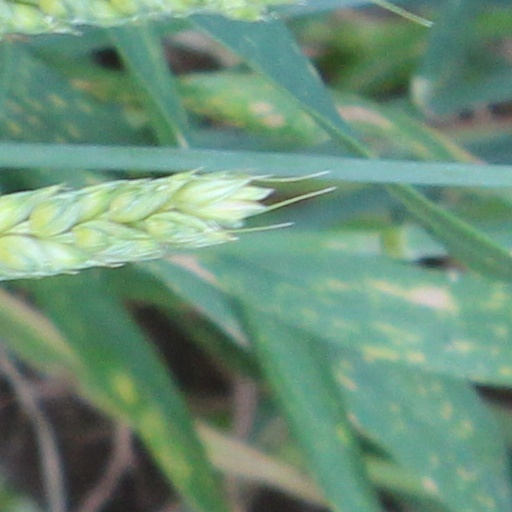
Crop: wheat